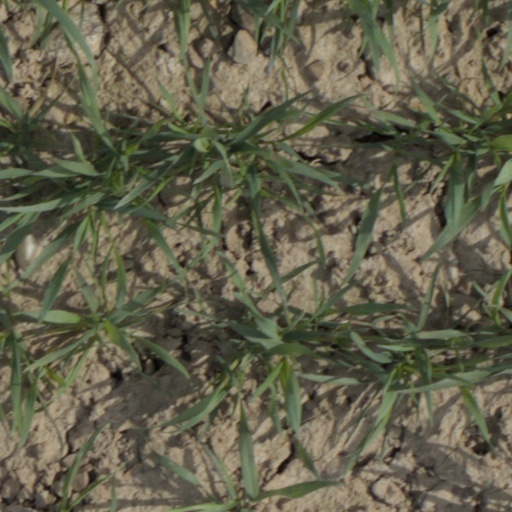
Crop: wheat